United Nations Security Council Resolution 776

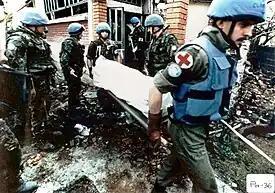
United Nations peace-keepers collecting bodies in Bosnia and Herzegovina

United Nations Security Council resolution 776, adopted on 14 September 1992, after reaffirming Resolution 743 (1992) and noting offers of assistance made by Member States since the adoption of Resolution 770 (1992), the Council authorised an increase in the size and strength of the United Nations Protection Force in Bosnia and Herzegovina and other areas of the former Yugoslavia.